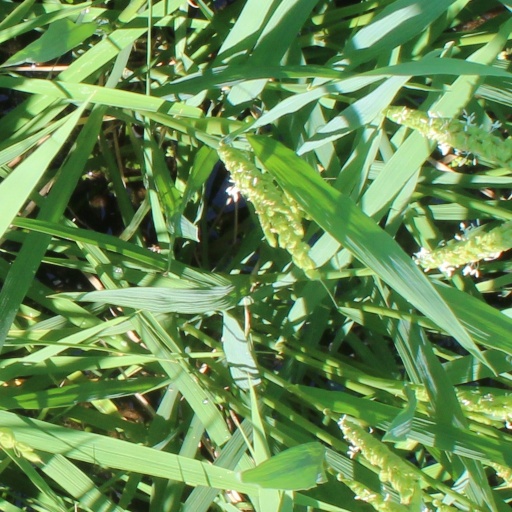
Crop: rice